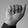
ASL letter: A